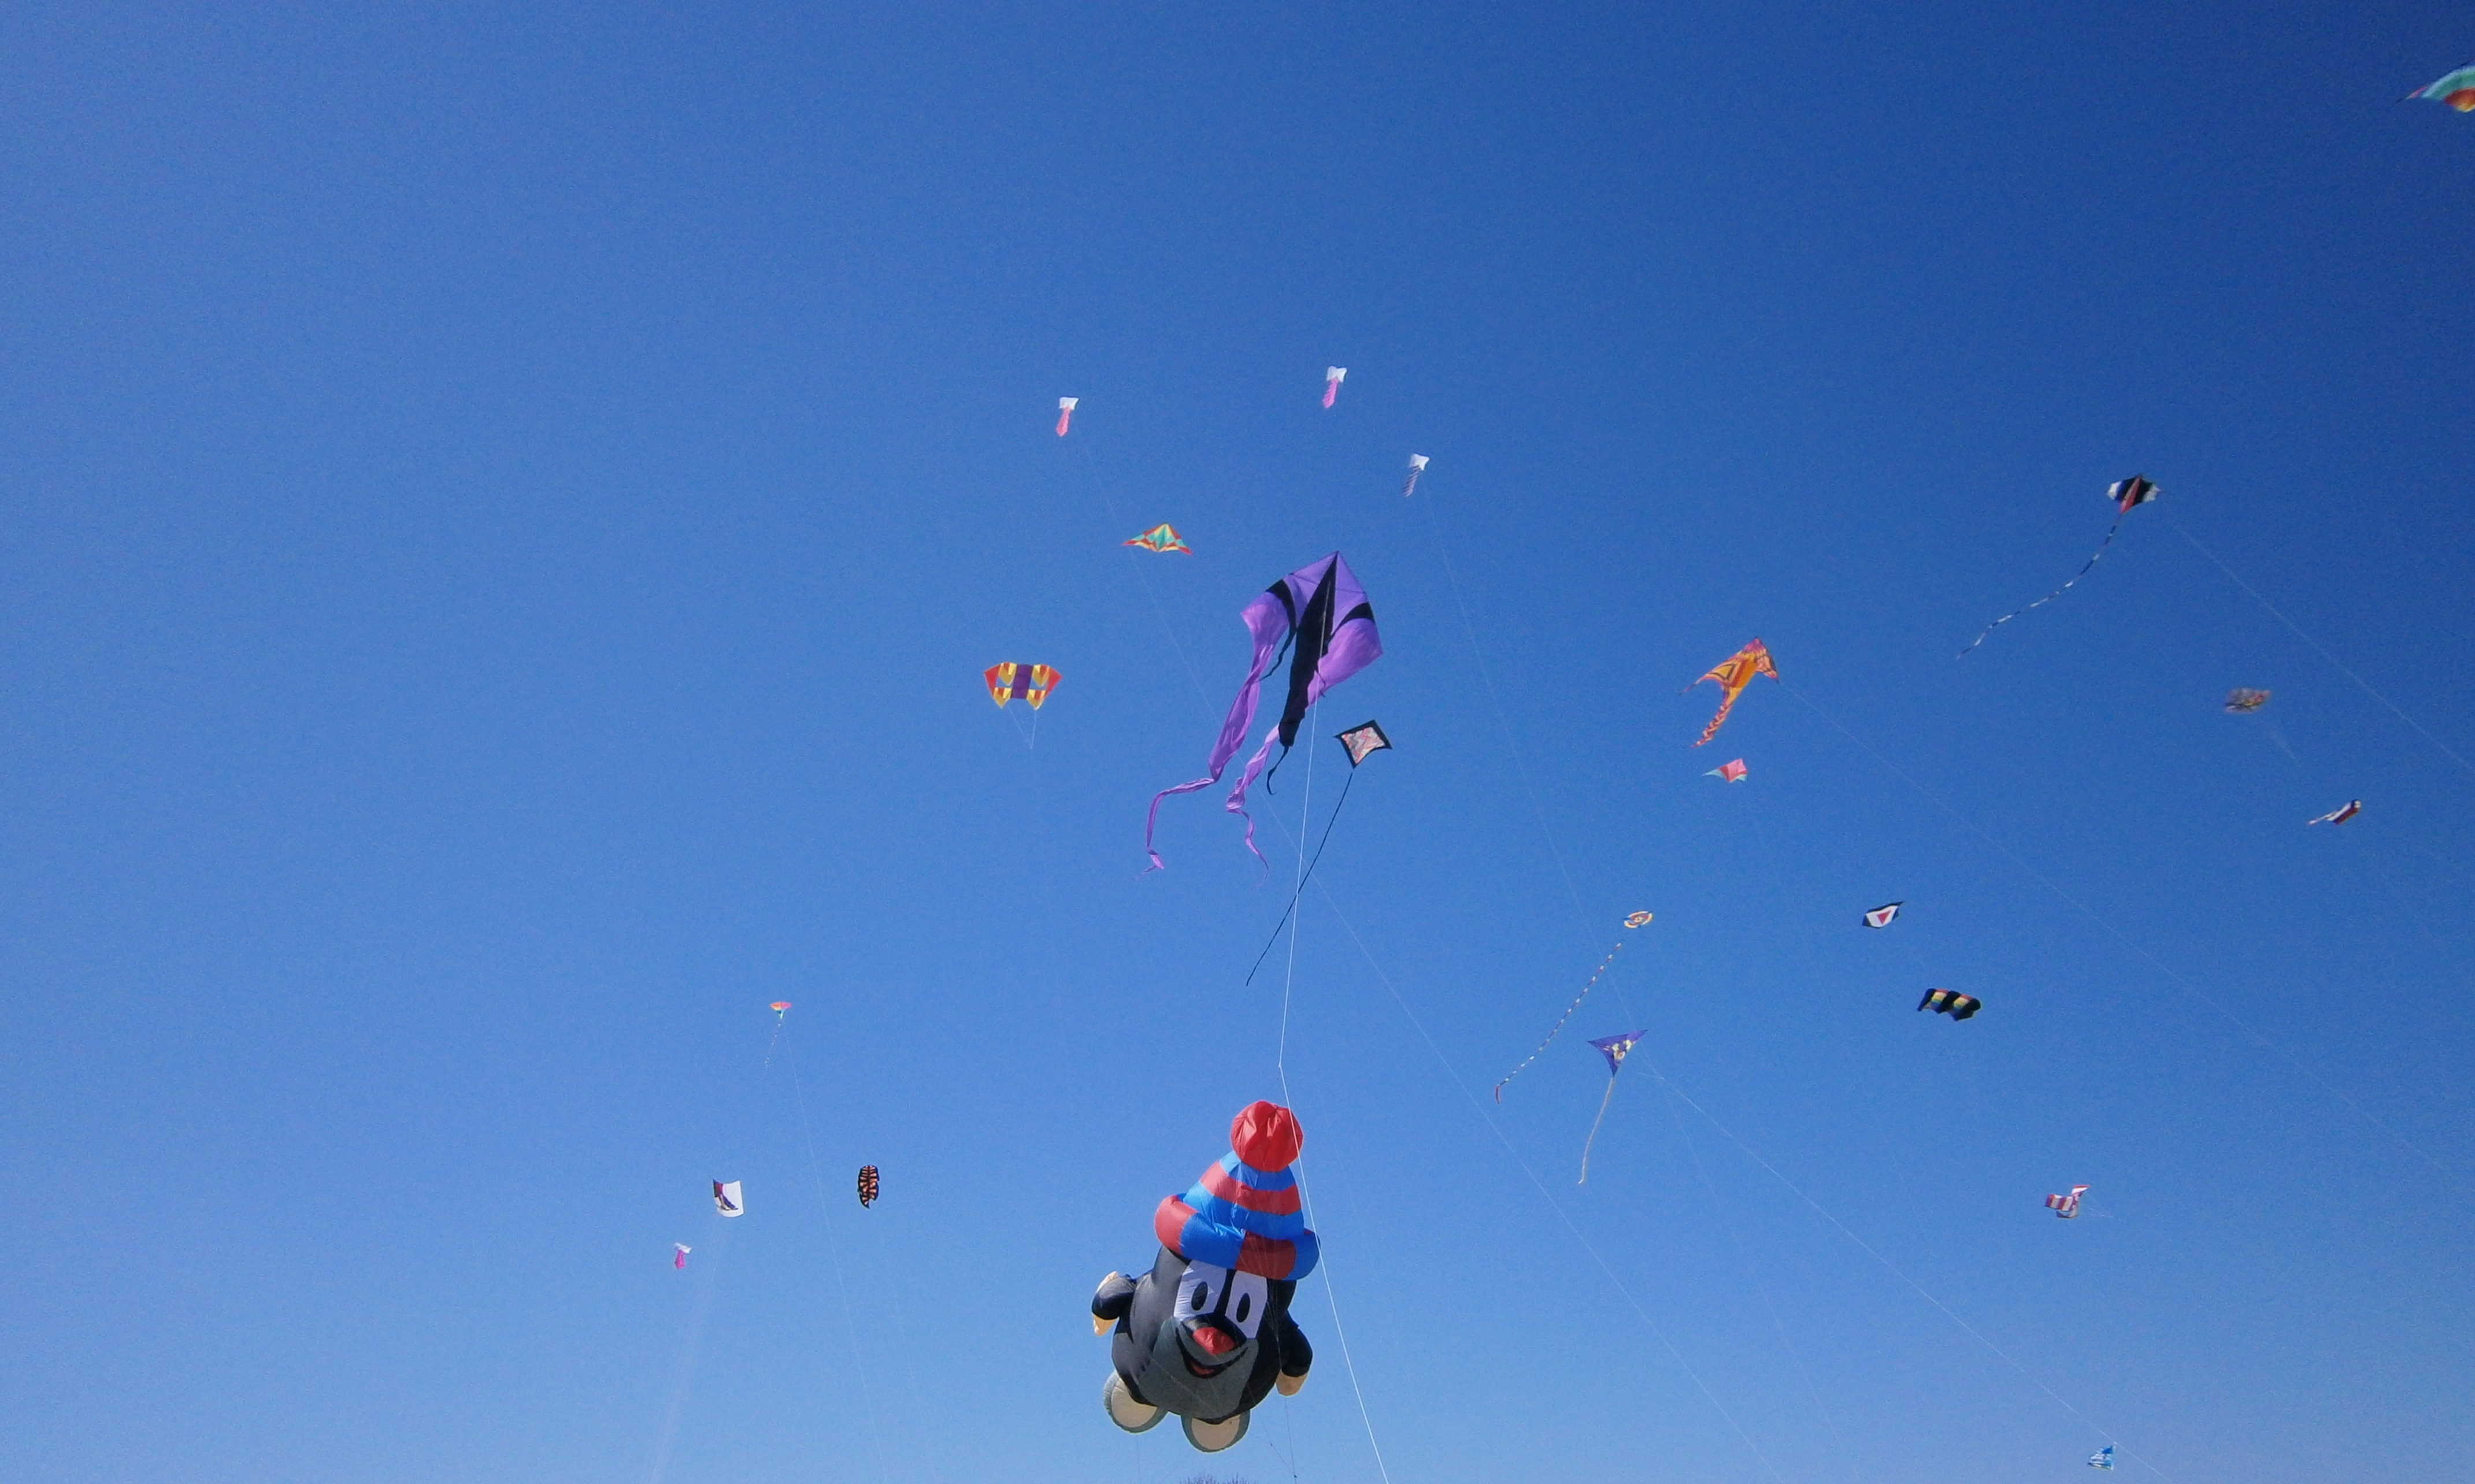
sky, air, blue, extreme sport, toy, parachute, sports, parachuting, dragon rising, atmosphere of earth, windsports, kite sports